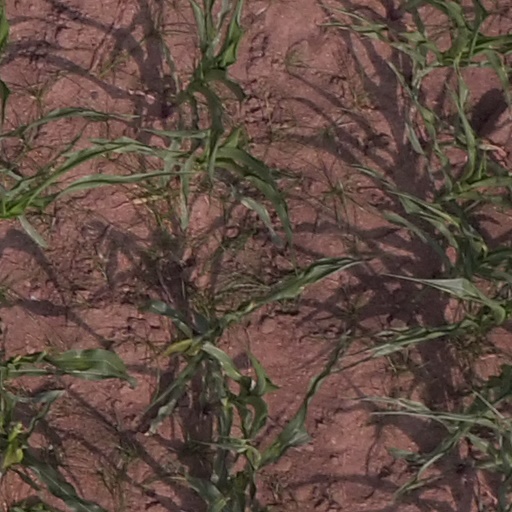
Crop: maize; corn